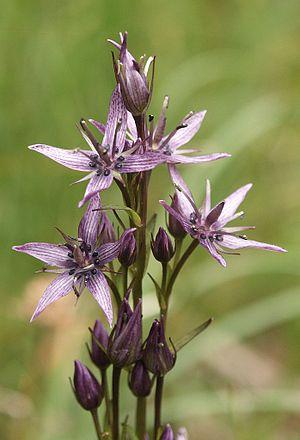
Swertia est un genre de plantes de la famille des Gentianaceae comptant environ 150 espèces, principalement en Asie et Afrique. Certaines espèces portent des fleurs violacées ou bleues.
Le Vallon de Pré Mous ou Vallon de Pré Mout est un site naturel situé à l’ouest de la commune de Chaugey, dans le département de la Côte-d'Or
Swertia perennis est une espèce de plantes à fleurs de la famille des Gentianaceae. Elle est présente dans plusieurs régions de l'hémisphère nord, dont la plupart de l'Eurasie et de l'Amérique du Nord. Elle est protégée localement en France dans plusieurs régions.